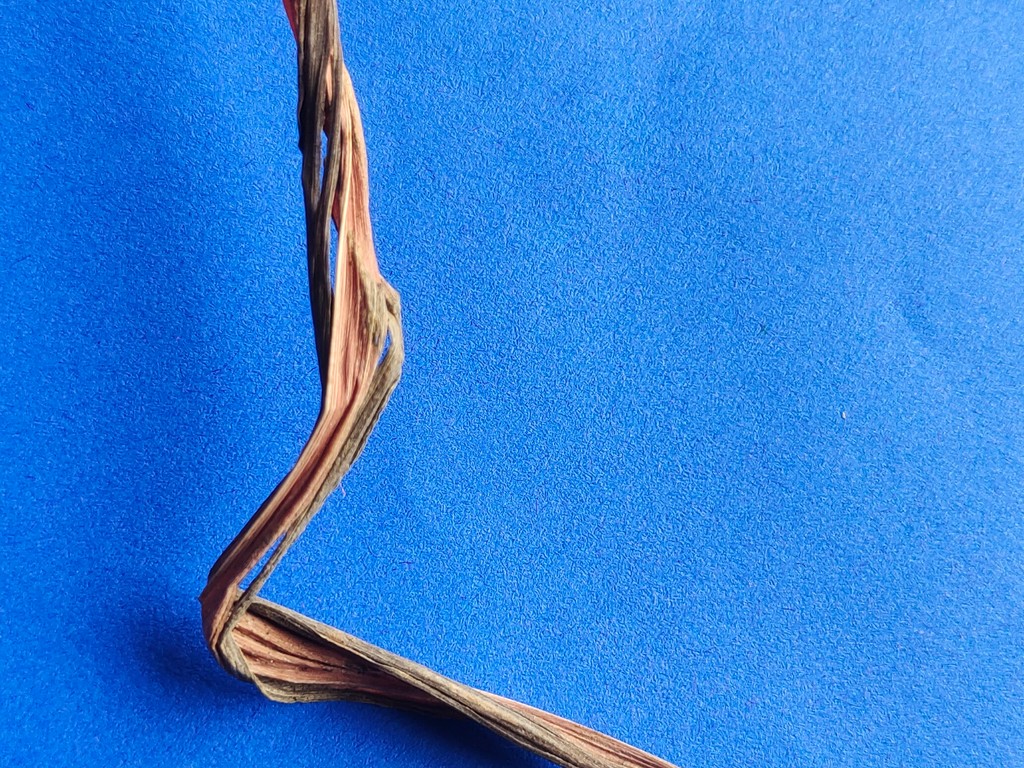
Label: Dried